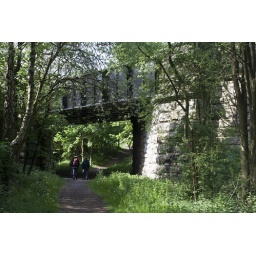
A road bridge over the old railway trackbed on the Auckland Way footpath